Rudolf Fizir

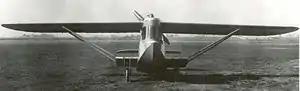
The amphibious Fizir A.F.2 from 1931

Fizir was born in Ludbreg, a small town on the river Bednja, in the north of Croatia. In 1914, whilst still a senior student, he was offered his first job in Schwerin, where he worked in the construction of fighter aircraft for the German "Fliegerkorps" in the new "Fokker-Flugzeugbau" factory. From there he was sent to Budapest, in order to find and organize a Fokker subsidiary.